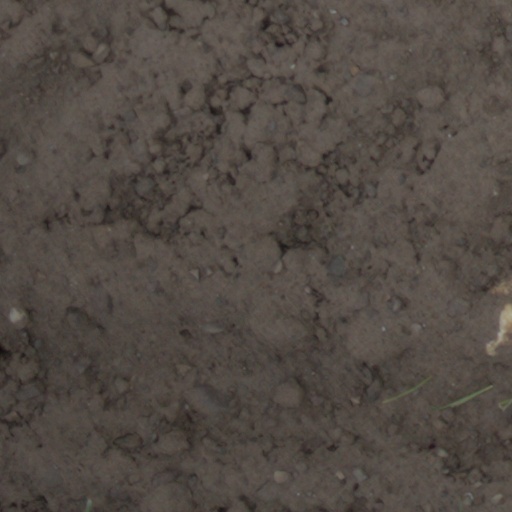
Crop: wheat